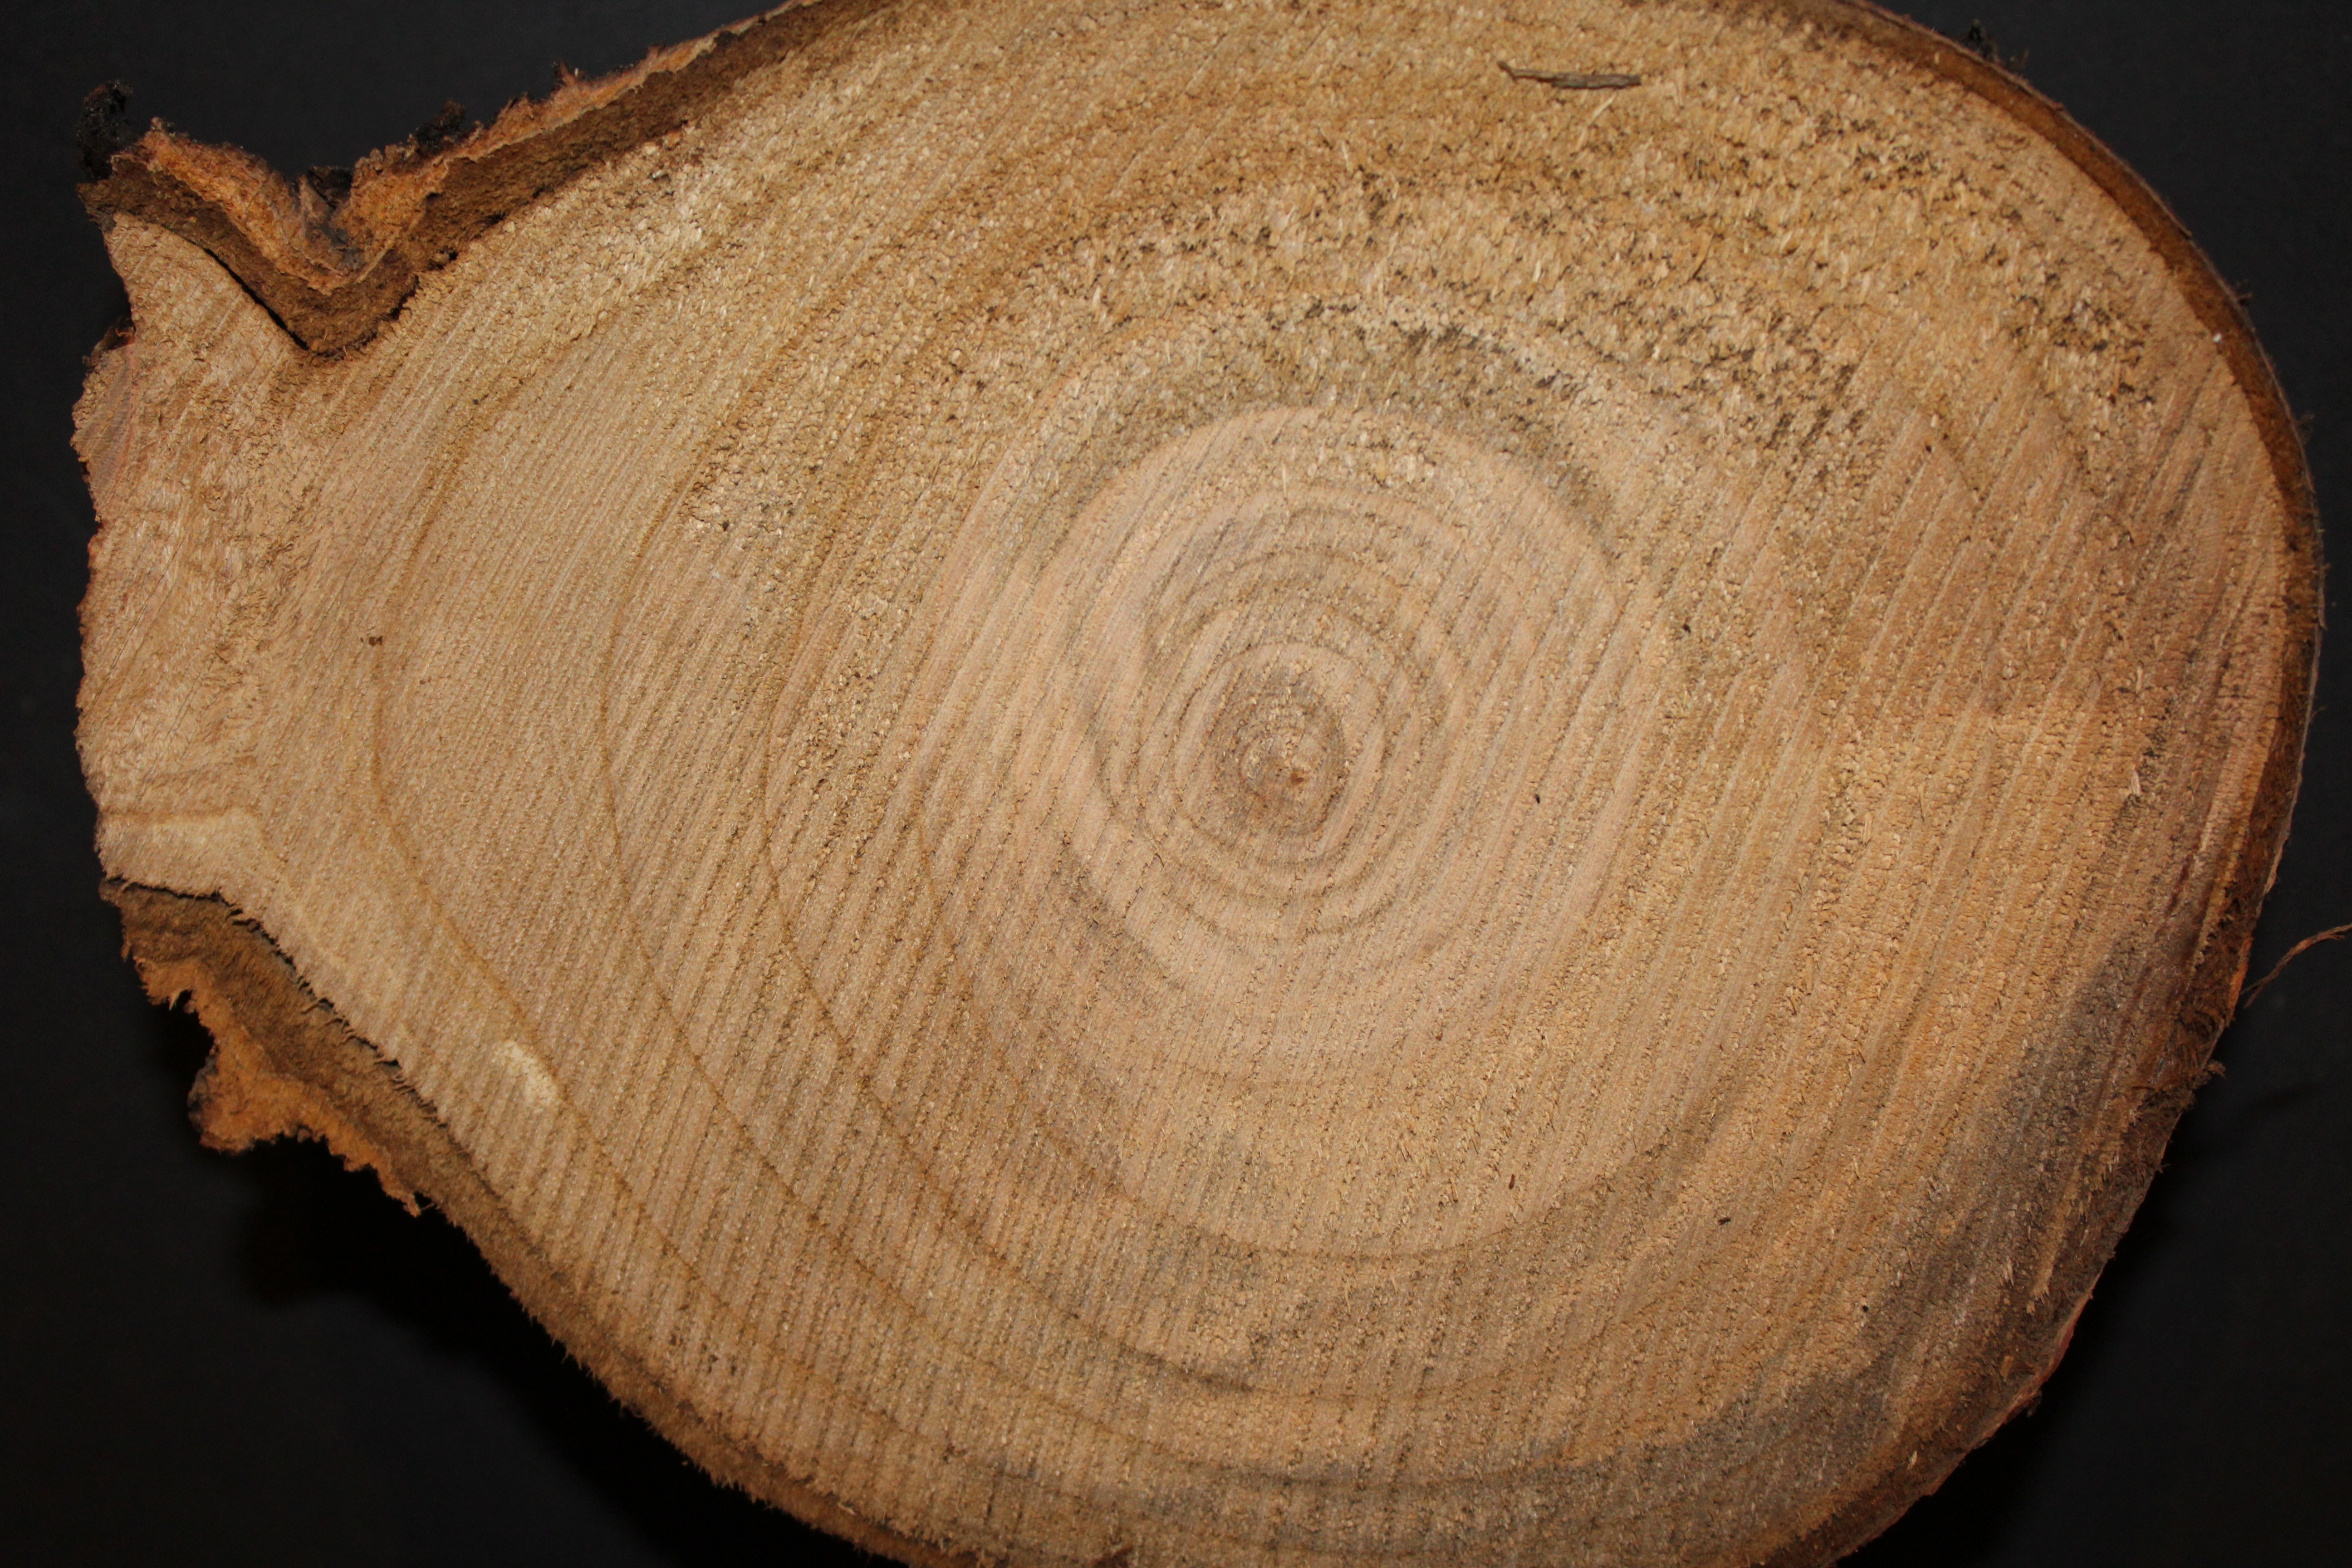
tree, nature, structure, wood, grain, like, carving, rings, annual rings, sawed off, dishware, man made object